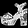
Label: Sandal